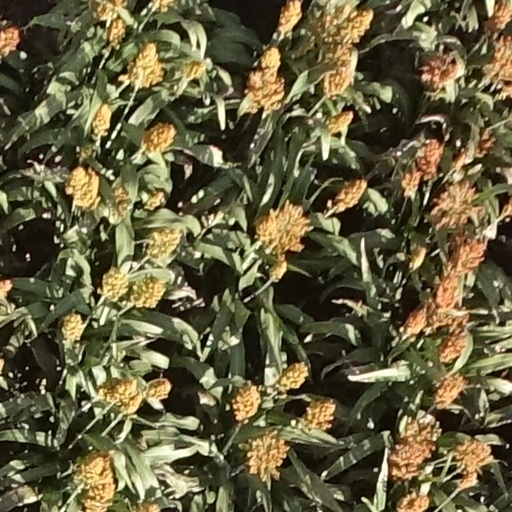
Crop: sorghum